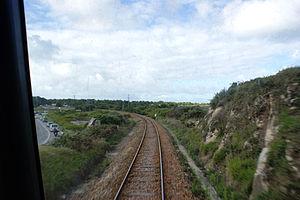
La ligne d'Auray à Quiberon sur la commune de Plouharnel, arrivée sur la presqu'île en tranchée dans la roche suivi d'un remblai.
La ligne d’Auray à Quiberon est une ligne de chemin de fer française à voie unique et écartement normal qui constitue un embranchement de la ligne de Savenay à Landerneau, ligne radiale du sud de la Bretagne. Elle permet, à partir de la gare d'Auray, la desserte de la presqu'île de Quiberon.